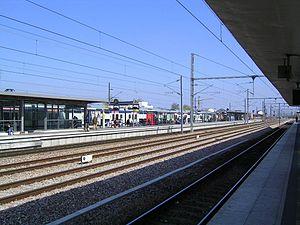
La ligne P du Transilien, plus souvent simplement dénommée ligne P, est une ligne de trains de banlieue qui dessert l'est de l'Île-de-France. Elle relie Paris-Est à Château-Thierry et La Ferté-Milon via Meaux, ainsi qu'à Provins et Coulommiers. Elle comprend également une navette ferroviaire reliant Esbly à Crécy-la-Chapelle ainsi qu'un service d'autocars reliant Coulommiers à La Ferté-Gaucher.
La gare de Chelles - Gournay est une gare ferroviaire française de la ligne de Paris-Est à Strasbourg-Ville, située sur le territoire de la commune de Chelles, proche de Gournay, dans le département de Seine-et-Marne en région Île-de-France.